Jenkins Creek Park

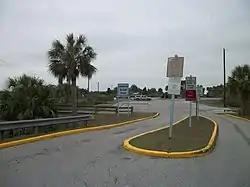
The boat launching entrance to Jenkins Creek Park

Jenkins Creek Park is a park that includes "natural freshwater springs, man-made canals, coastal marshes, uplands, and waterways leading to the Gulf of Mexico" as well as a boat launch for small boats or canoes, a fishing pier, grill, picnic tables, and restrooms. It is located in Hernando Beach in Hernando County, Florida, although Hernando County Parks Department gives the address as being in Spring Hill. Across the street is Linda Pedersen Park, a park connected by an aluminum boardwalk to Jenkins Creek Park. It is used for fishing and has a forty-foot-high observation tower offering "a panoramic view of the marsh and look out over the Gulf of Mexico." It also includes a playground and is in an area frequented by manatees. The park has grills, picnic tables, a pavilion, swimming area, playground, community building, showers, and restrooms.